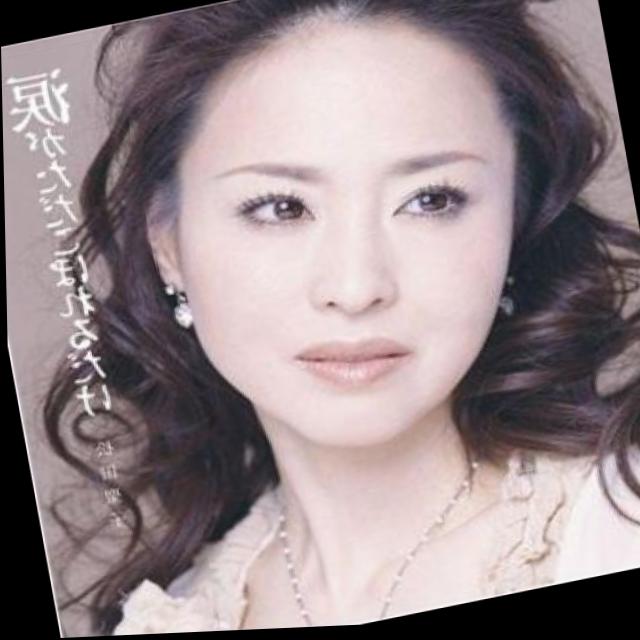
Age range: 45-64